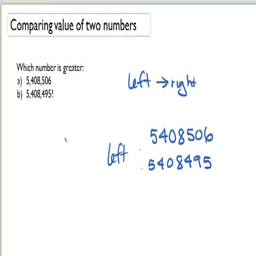
comparing the values of numbers